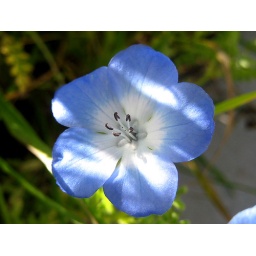
Baby blue eyes, one of the prettiest ephemeral spring wild flowers in California.